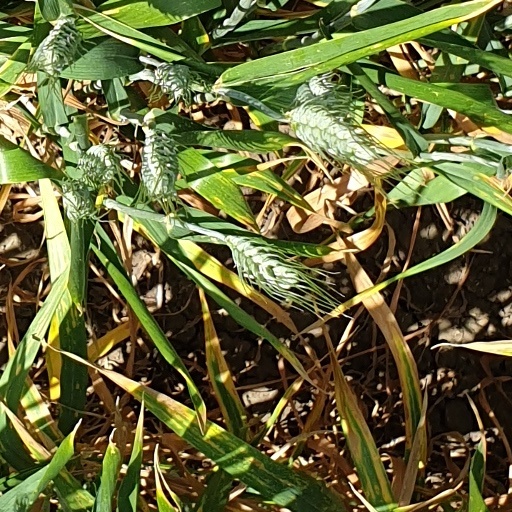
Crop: wheat